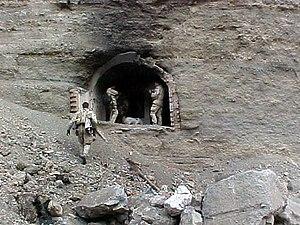
Les SEAL, communément appelés Navy SEALs, sont la principale force spéciale de la marine de guerre des États-Unis. Ils ont pour fonction primordiale de mener des opérations militaires de petites unités liées à l'environnement maritime. Les SEAL sont entraînés à opérer dans tous les environnements ; le nom SEAL est d'ailleurs un acronyme de Sea, Air, and Land. Tous les membres des SEAL font partie de la marine ou des garde-côtes.
Zhawar est une localité de la province de Khost en Afghanistan.